Plainfield, Indiana

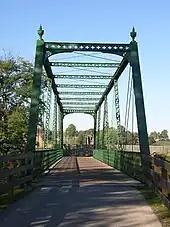
Restored truss bridge along the White Lick Creek Trail in Plainfield

Plainfield maintains approximately of trails in the town. The eastern segment of the Vandalia Trail contains re-purposed portions of the former Vandalia Railroad.